Kuruluş: Osman season 2

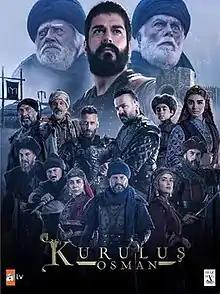
Official poster

The second season of the Turkish TV series "Kuruluş: Osman", created by Mehmet Bozdağ, premiered on 7 October 2020 and concluded on 23 June 2021.